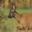
Label: deer